Midway High Lakes Area

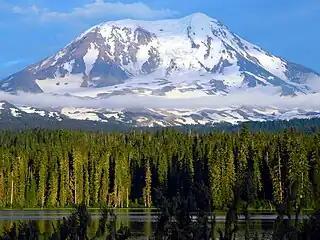
Adams Glacier cascades down the northwest face of Mount Adams in a series of icefalls, viewed from Takhlakh Lake.

The Midway High Lakes Area lies below the volcanic peak of Mount Adams, and Adams Glacier cascading from the summit in a series of icefalls. It is the second largest glacier in the State of Washington, after Carbon Glacier on Mount Rainier. The area is characterized by several volcanic features in addition to Mount Adams, such as the Takh Takh Lava Flow, the Muddy Fork Lava Flows, and Potato Hill, a small tall cinder cone below the Muddy Fork Lava Flows. There are some meadows and marshes, with Takh Takh Meadows being the most well known. Muddy Meadows is another named meadow in the High Lakes Area, near Riley Horse Camp and Muddy Meadows Trail accessing the Pacific Crest Trail and the Mount Adams Wilderness.